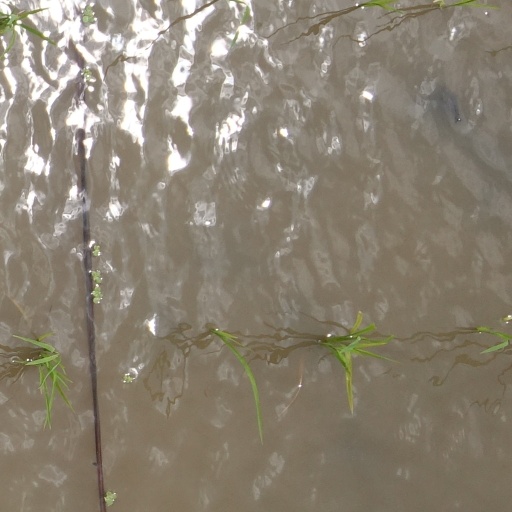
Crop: rice